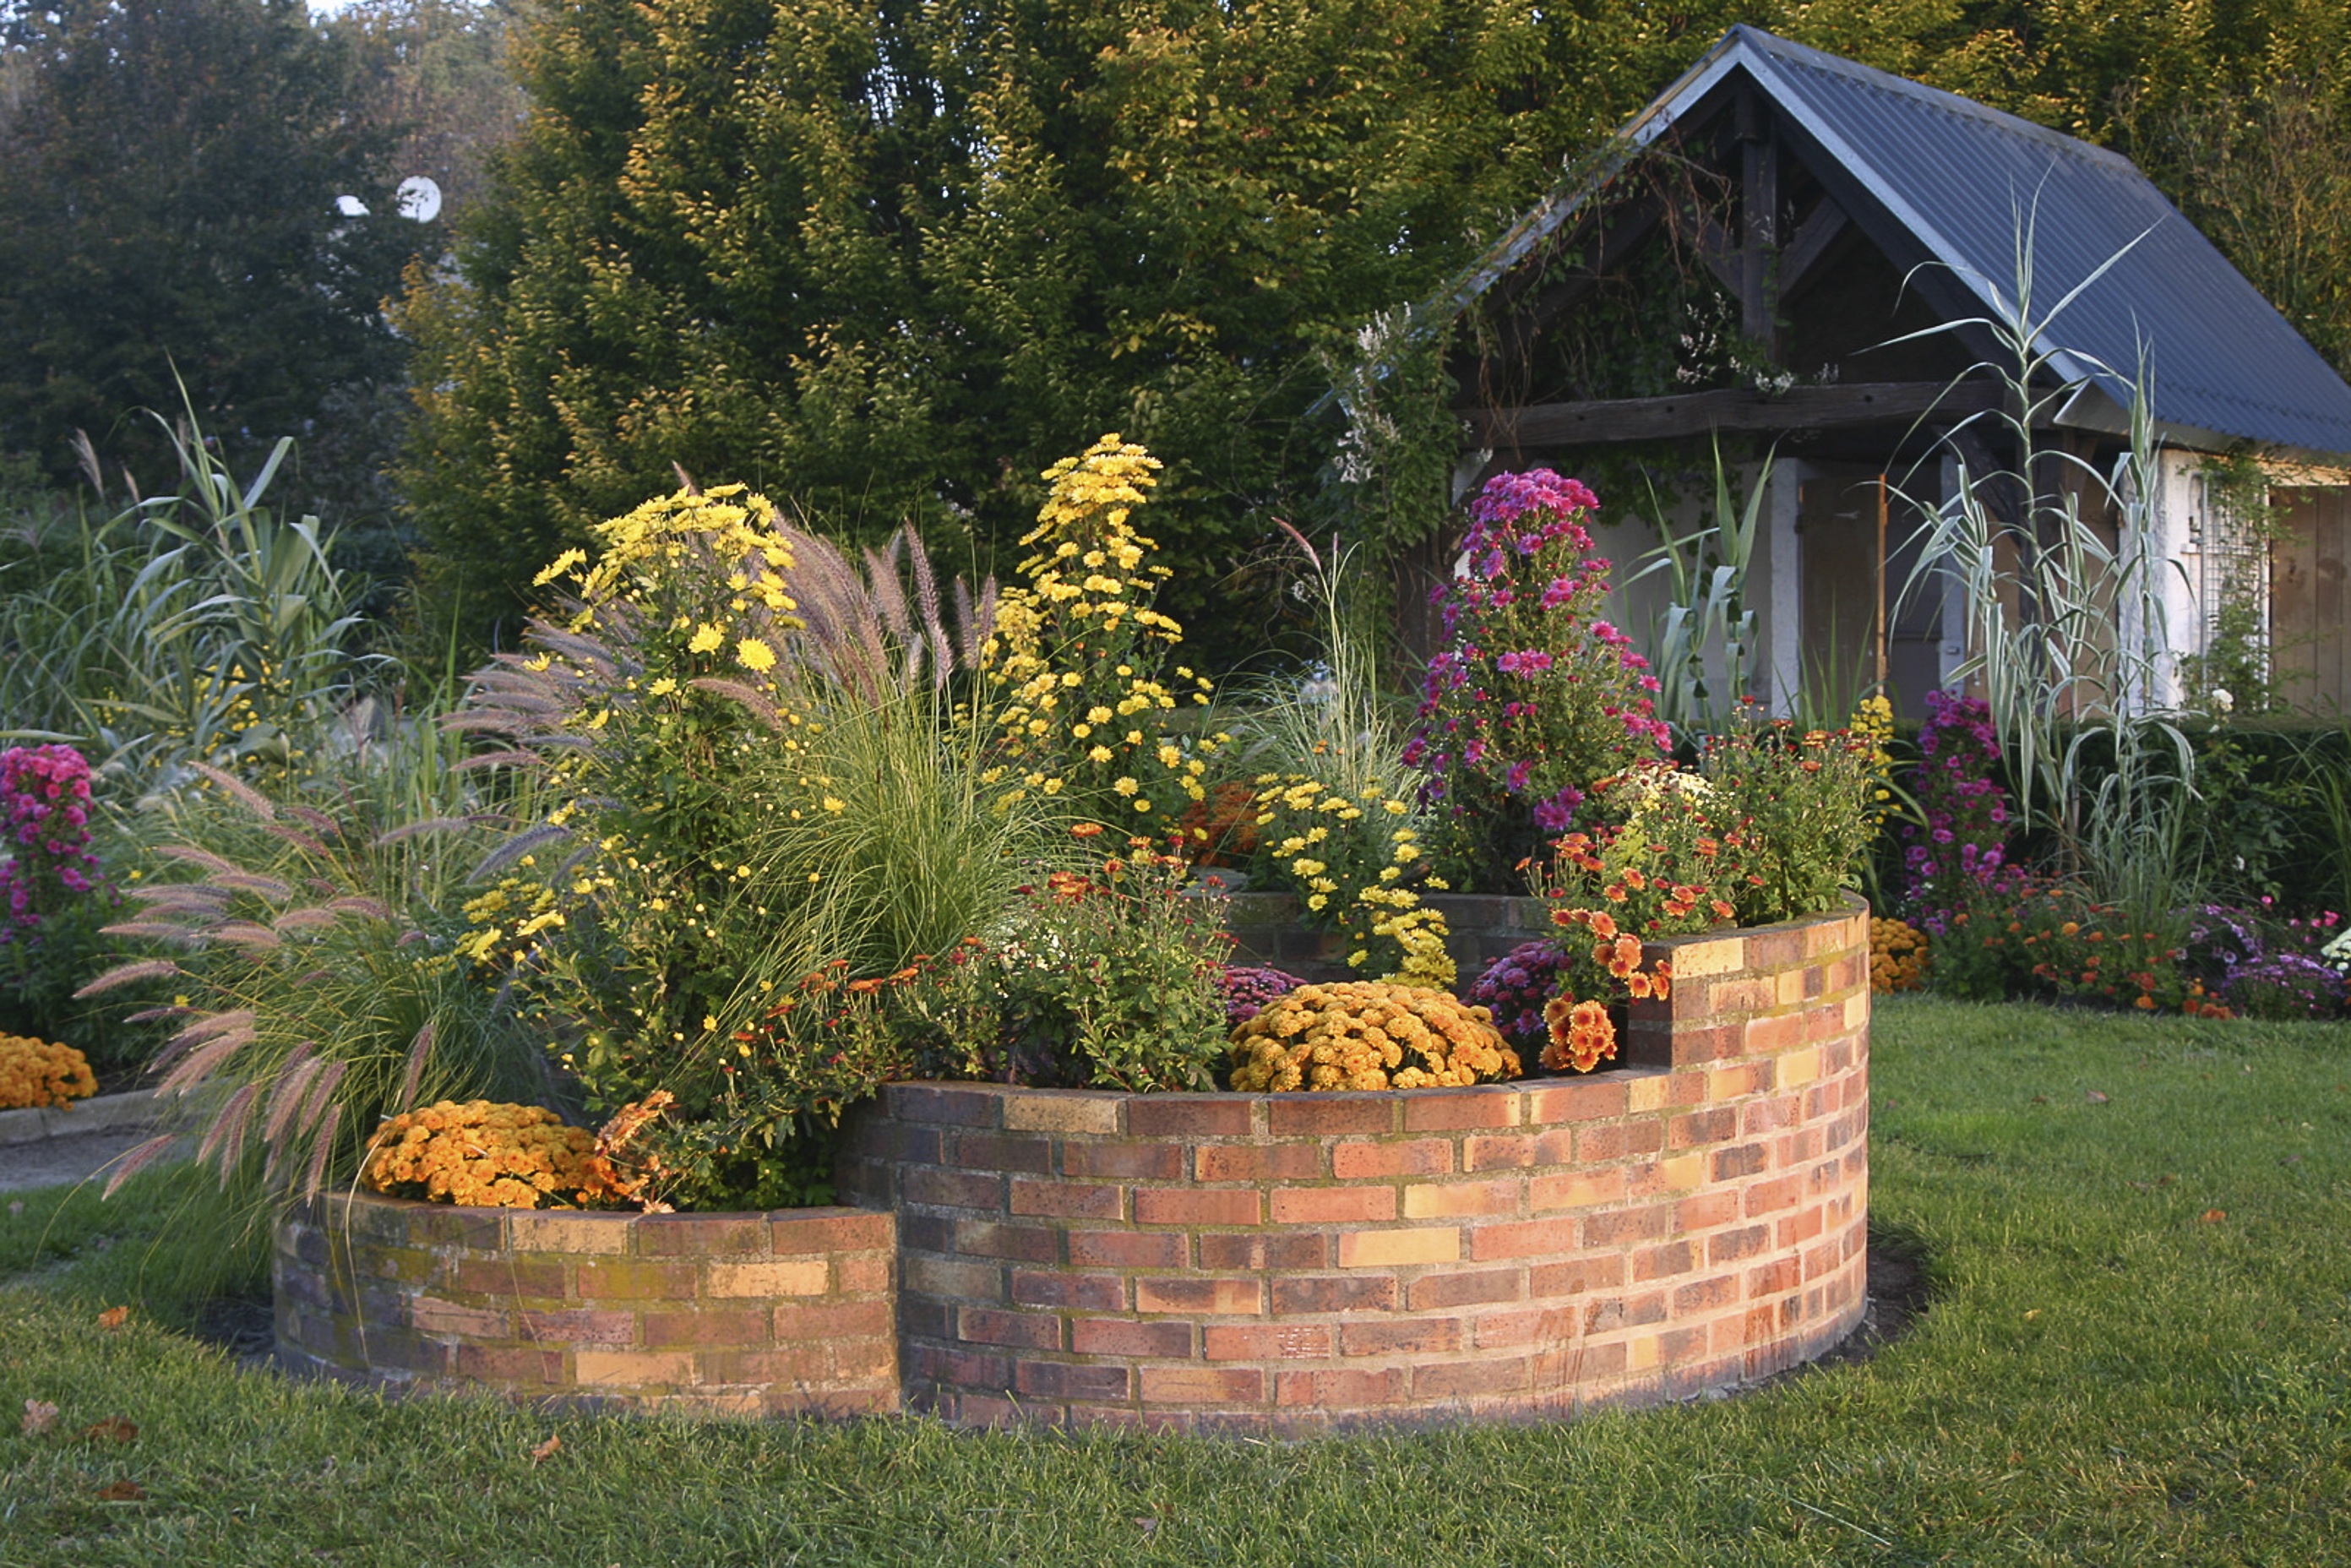
tree, lawn, flower, park, backyard, botany, garden, flowers, landscaping, shrub, yard, orleans, man made object, outdoor structure